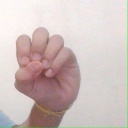
अक्षर: उ